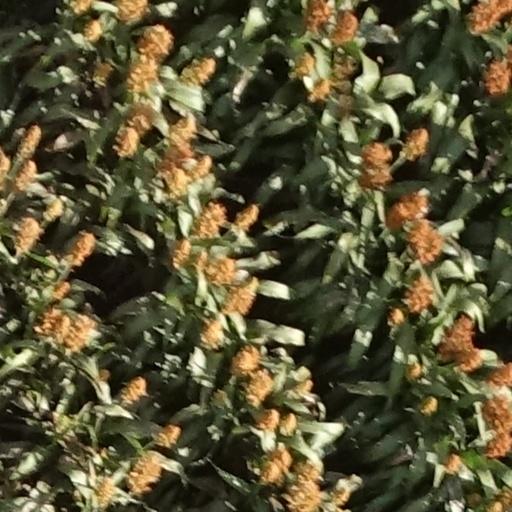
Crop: sorghum